Sky position (RA, Dec in degrees): 147.722, 5.168
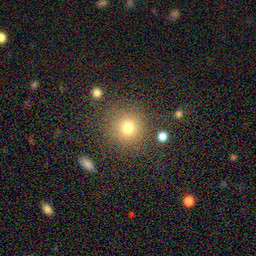
Galaxy morphology: Round Smooth Galaxies